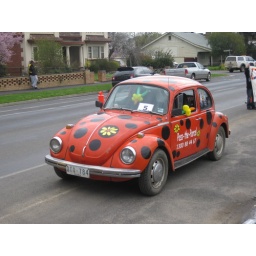
The very cute ladybug car (1975 VW beetle) in the Kyneton Daffodil Parade.